Eye

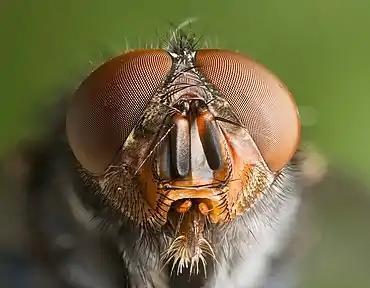
Arthropods such as this blue bottle fly have compound eyes.

A unique feature of most mammal eyes is the presence of eyelids which wipe the eye and spread tears across the cornea to prevent dehydration. These eyelids are also supplemented by the presence of eyelashes, multiple rows of highly innervated and sensitive hairs which grow from the eyelid margins to protect the eye from fine particles and small irritants such as insects.